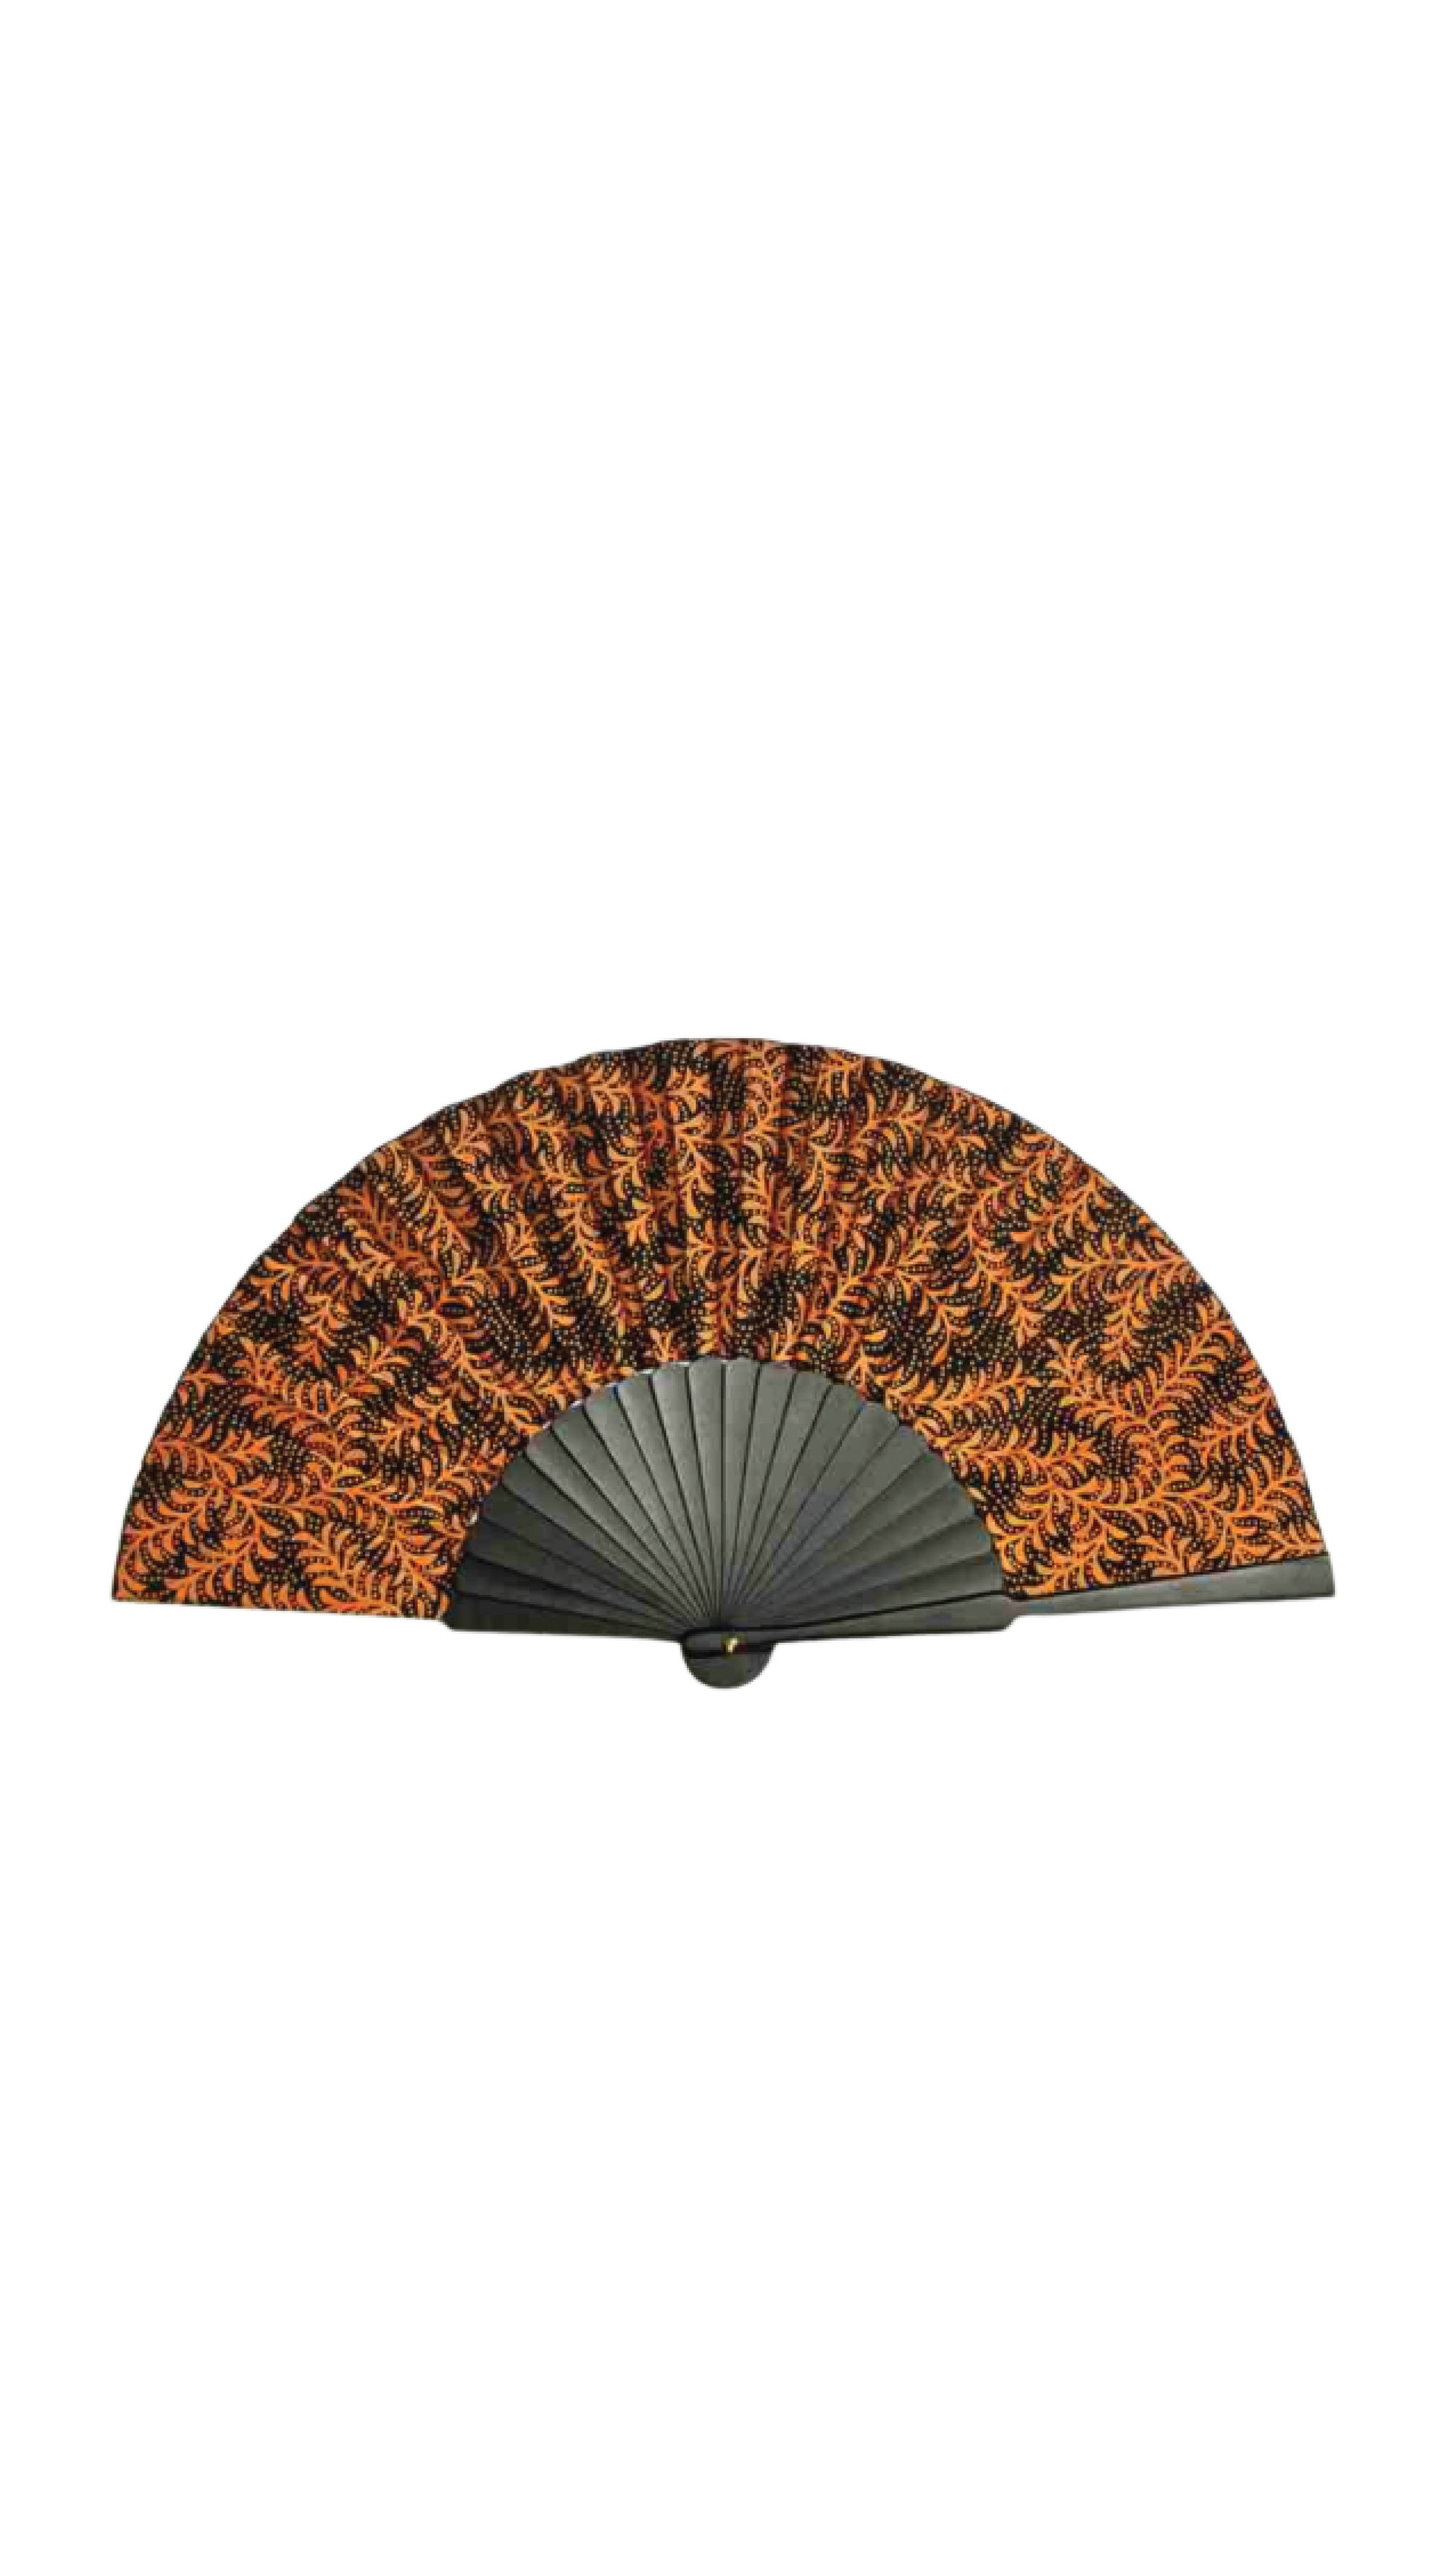
Fan Daun Asem Black
A handcrafted batik fan made by a beautiful fabric and mahogany wood spine. An elegant accessory for weddings, parties, or as a touch of class to your everyday look. 23 cm diameter. Engraving option available Made by Indonesian artisans using traditional batik techniques With colour-dye recipes handed down from generation to generation
Brand: Batikwayang
Category: Apparel & Accessories > Clothing Accessories > Decorative Fans